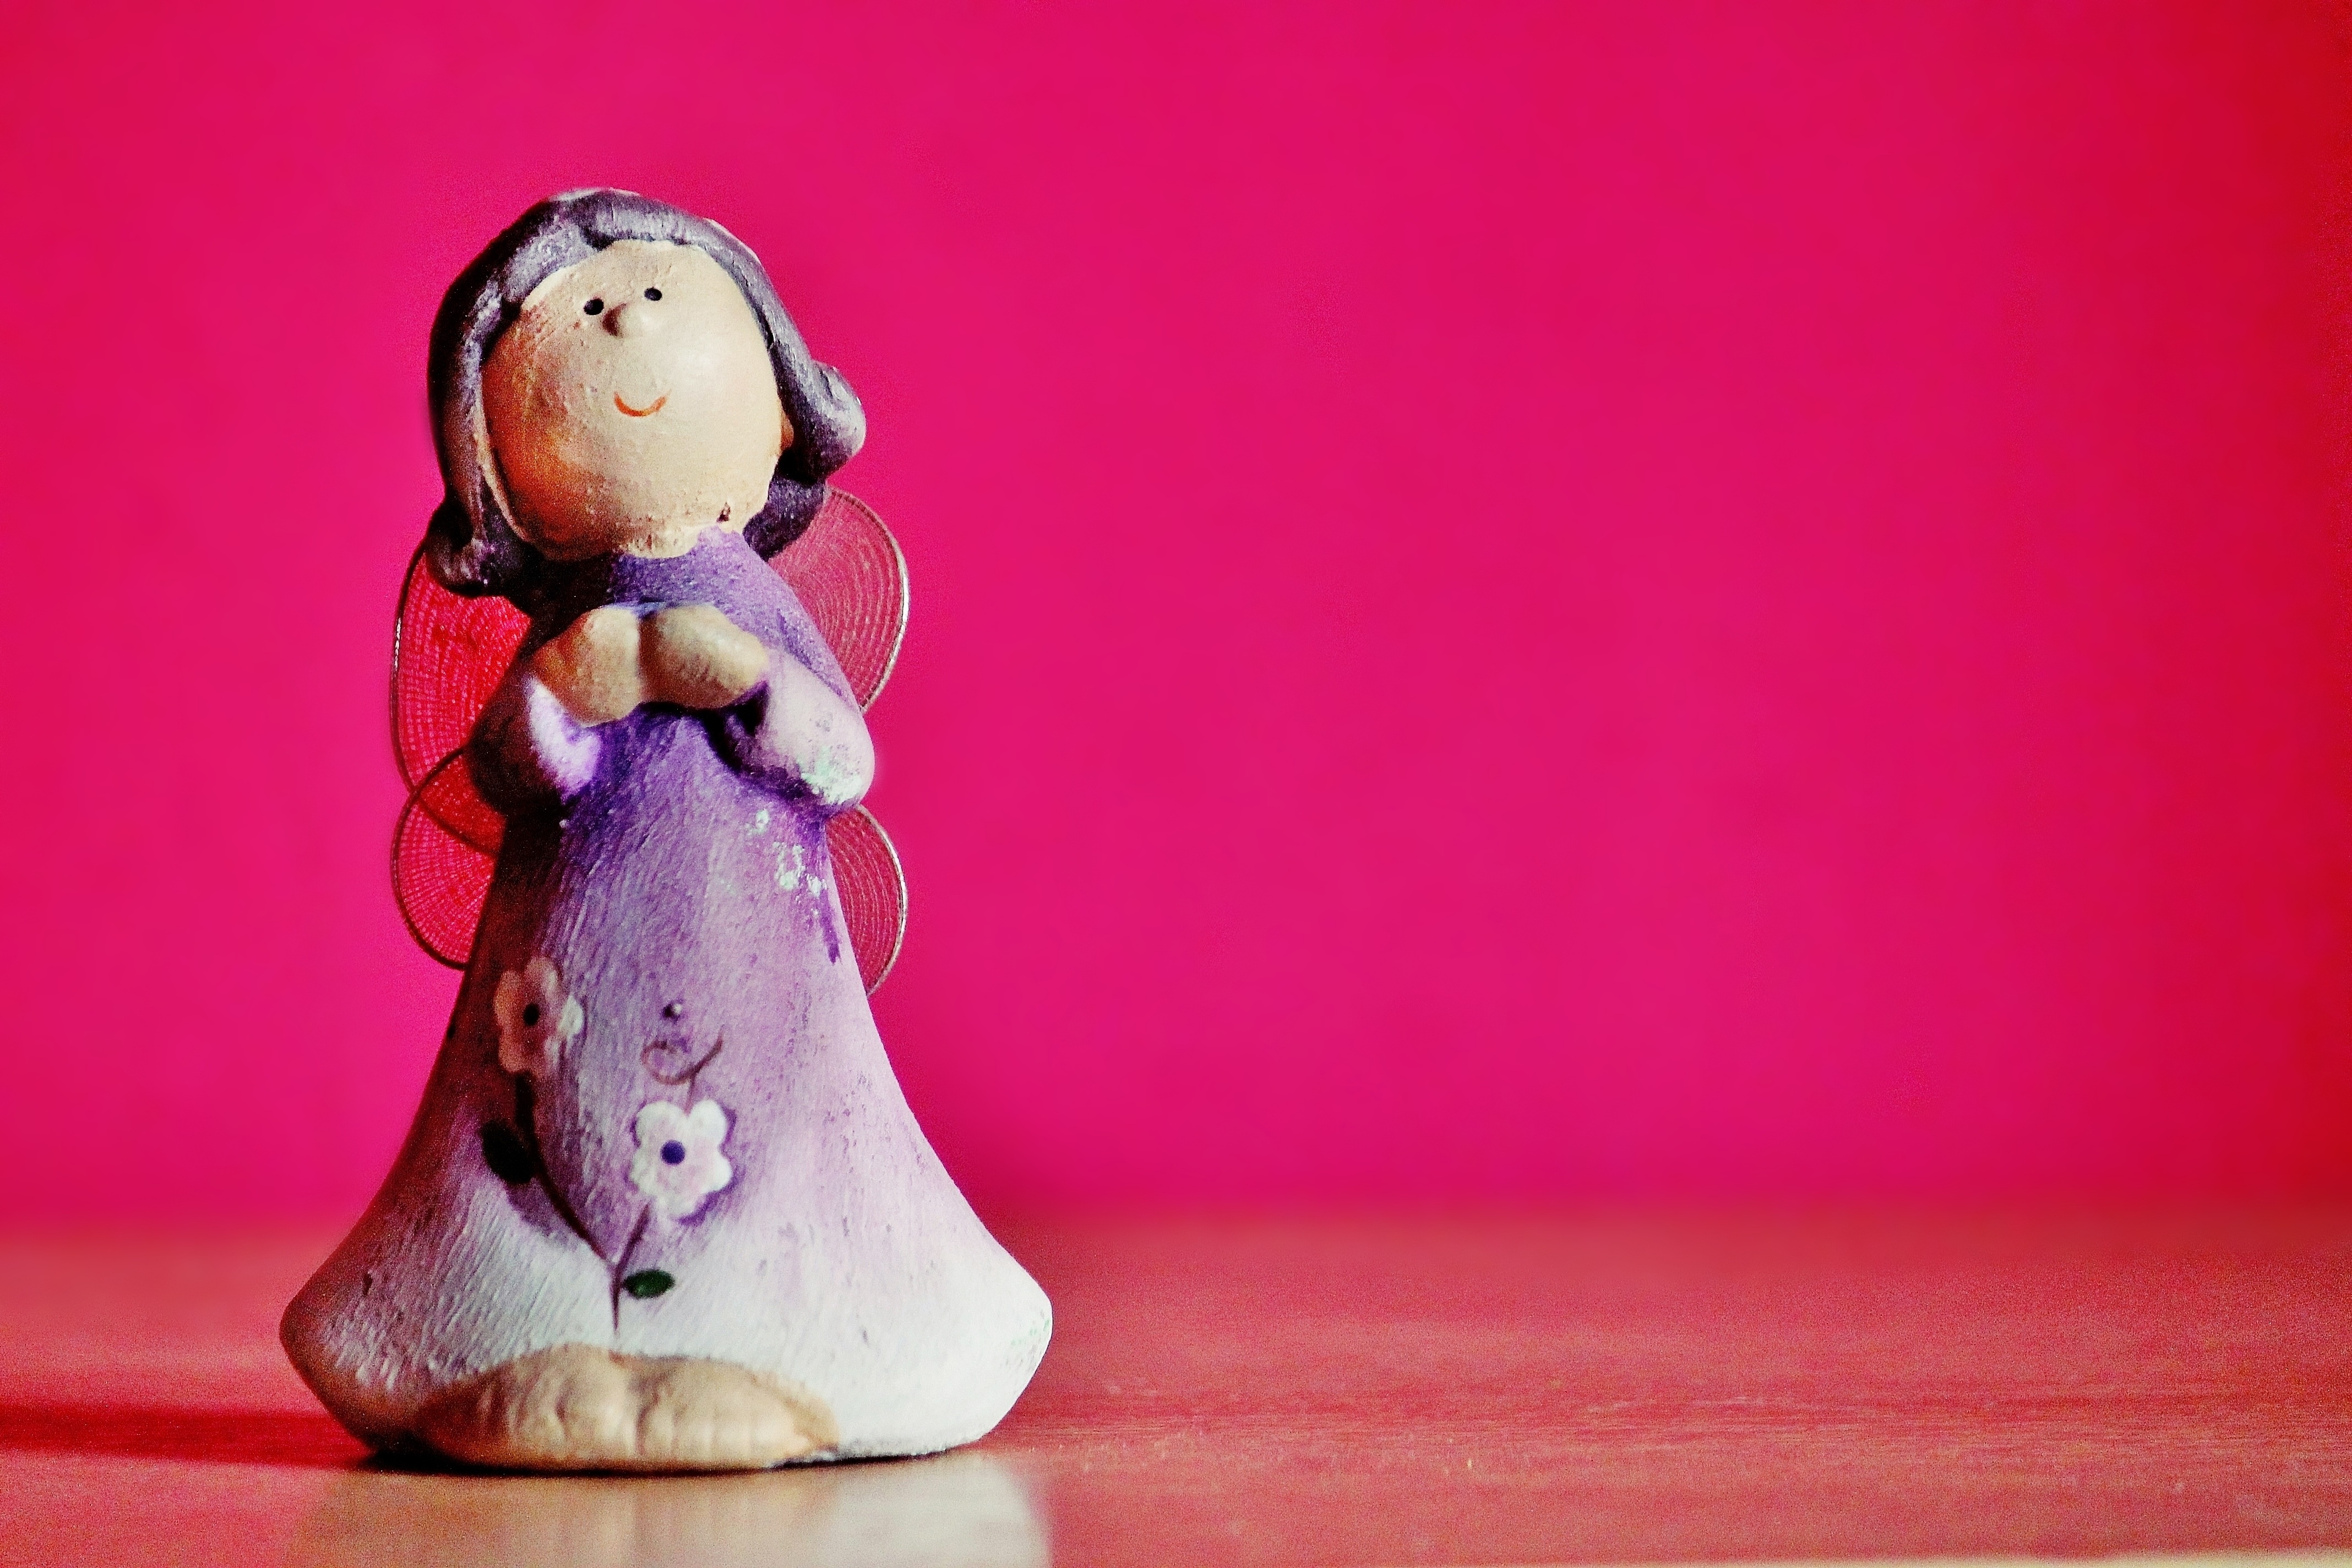
statue, decoration, red, pink, toy, ornament, roses, sculpture, doll, angel, dress, wings, violet, figurine, god, the art of, the figurine